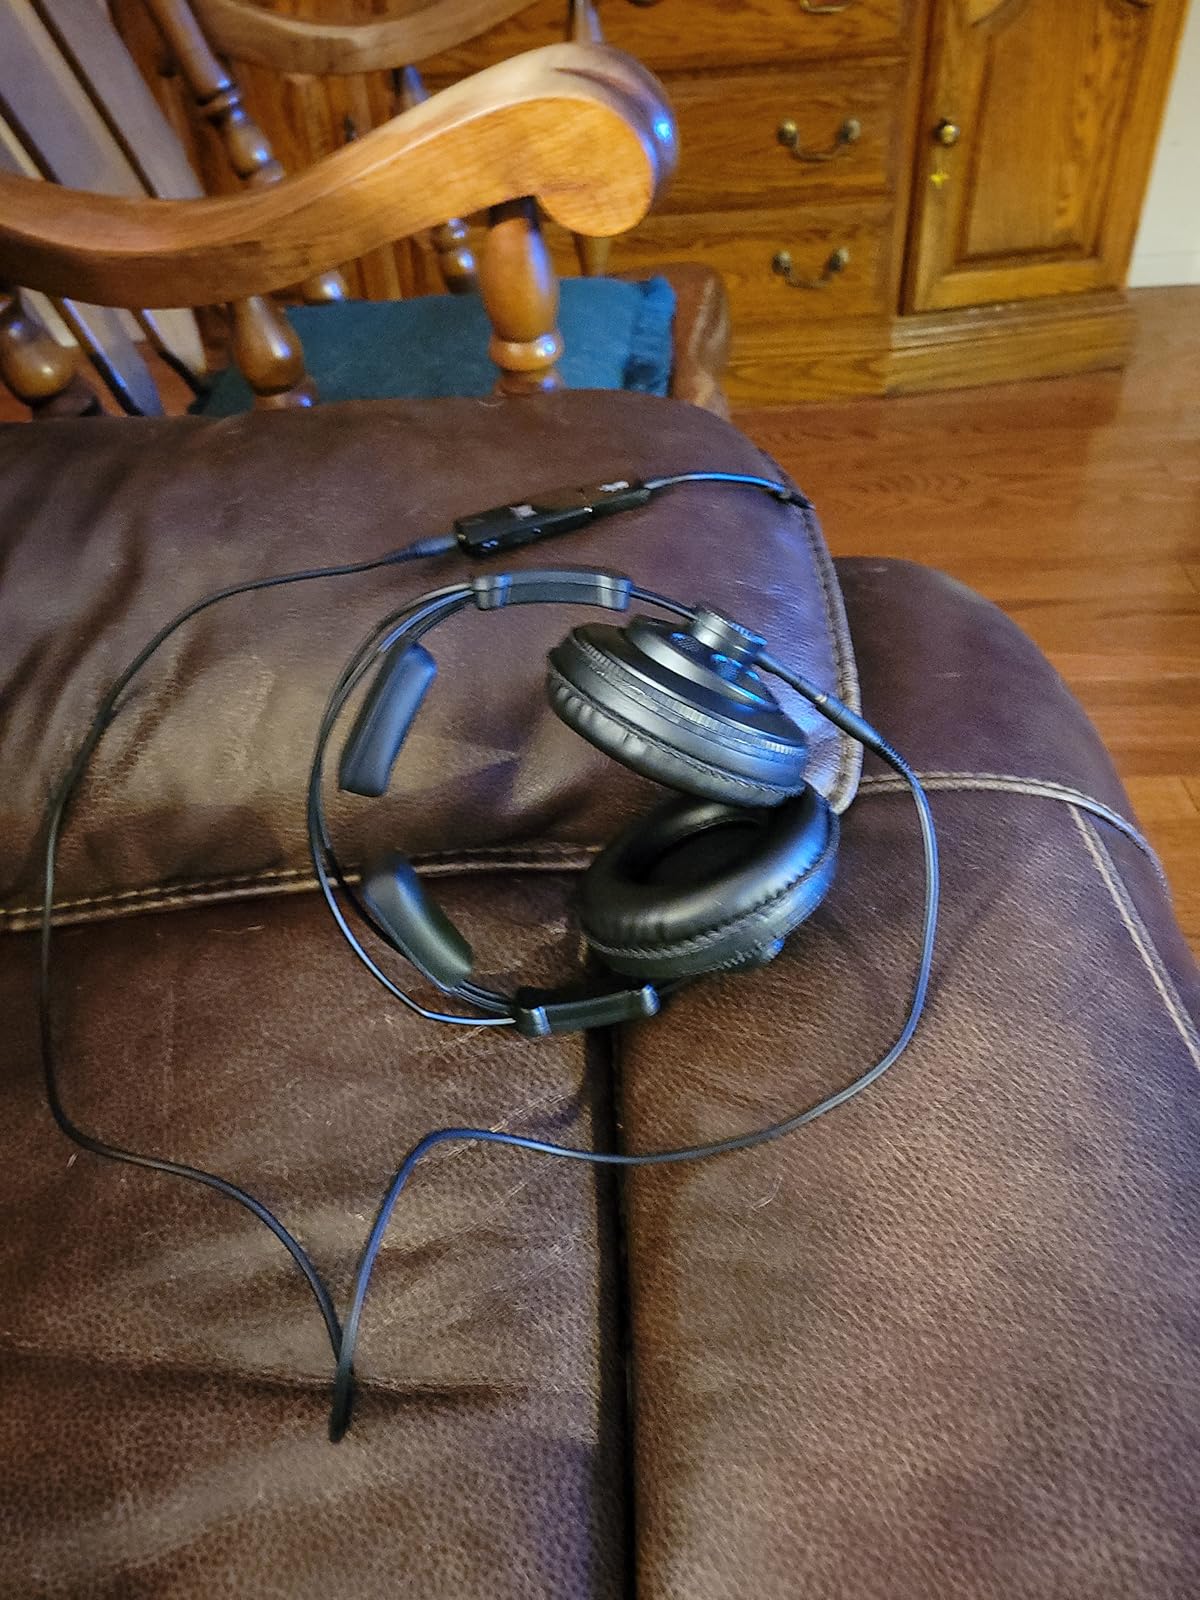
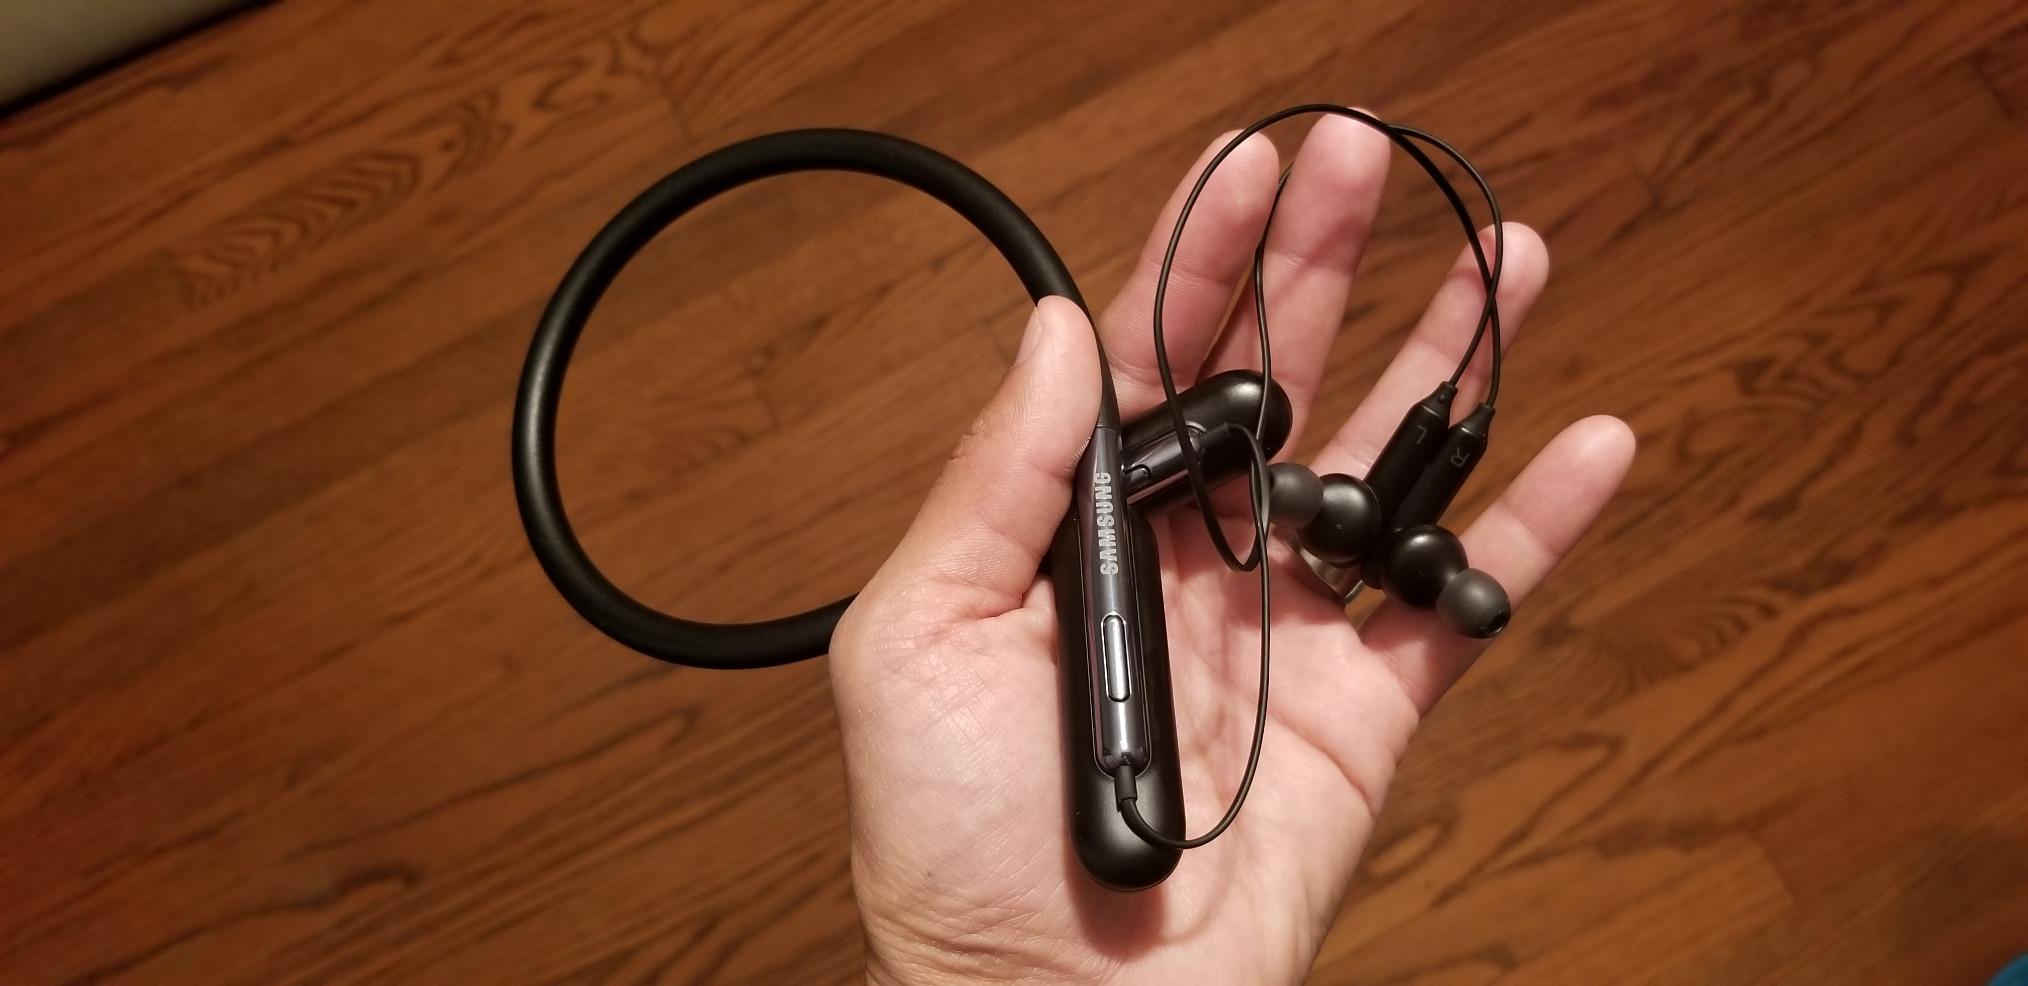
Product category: headphones
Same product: no